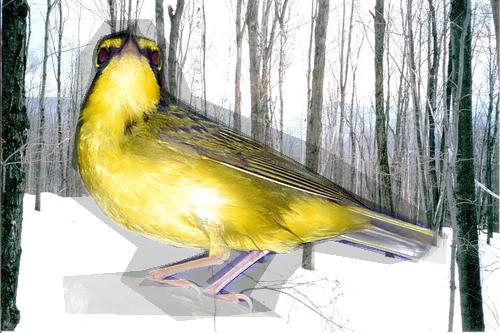
Bird species: Kentucky_Warbler
Bird type: landbird
Background: land